Every Girl Should Be Married

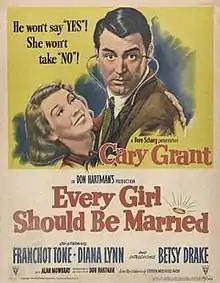

Every Girl Should Be Married is a 1948 American romantic comedy film directed by Don Hartman and starring Cary Grant, Betsy Drake and Franchot Tone. Grant and Drake married a year after the film's release.